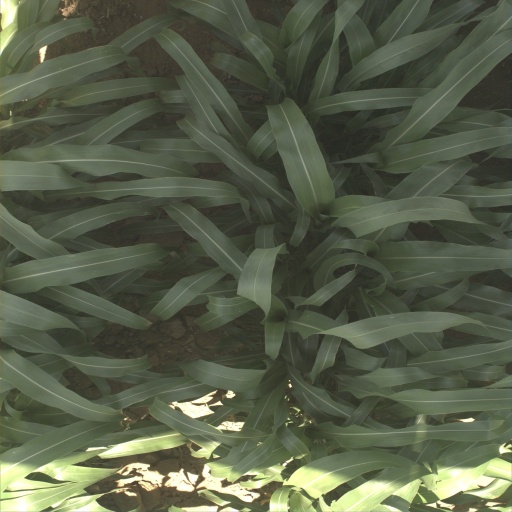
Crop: sorghum